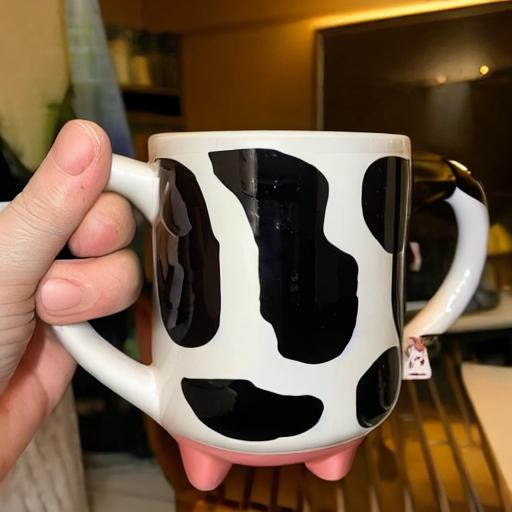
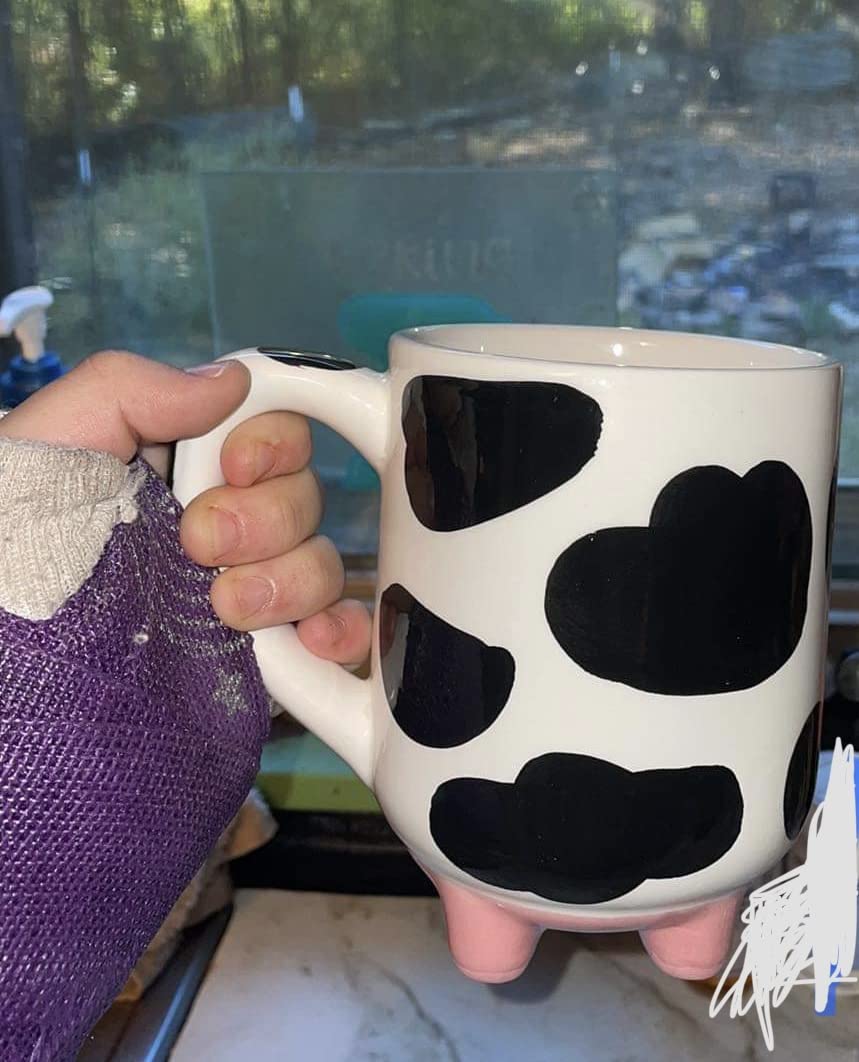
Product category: items_mug
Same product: no